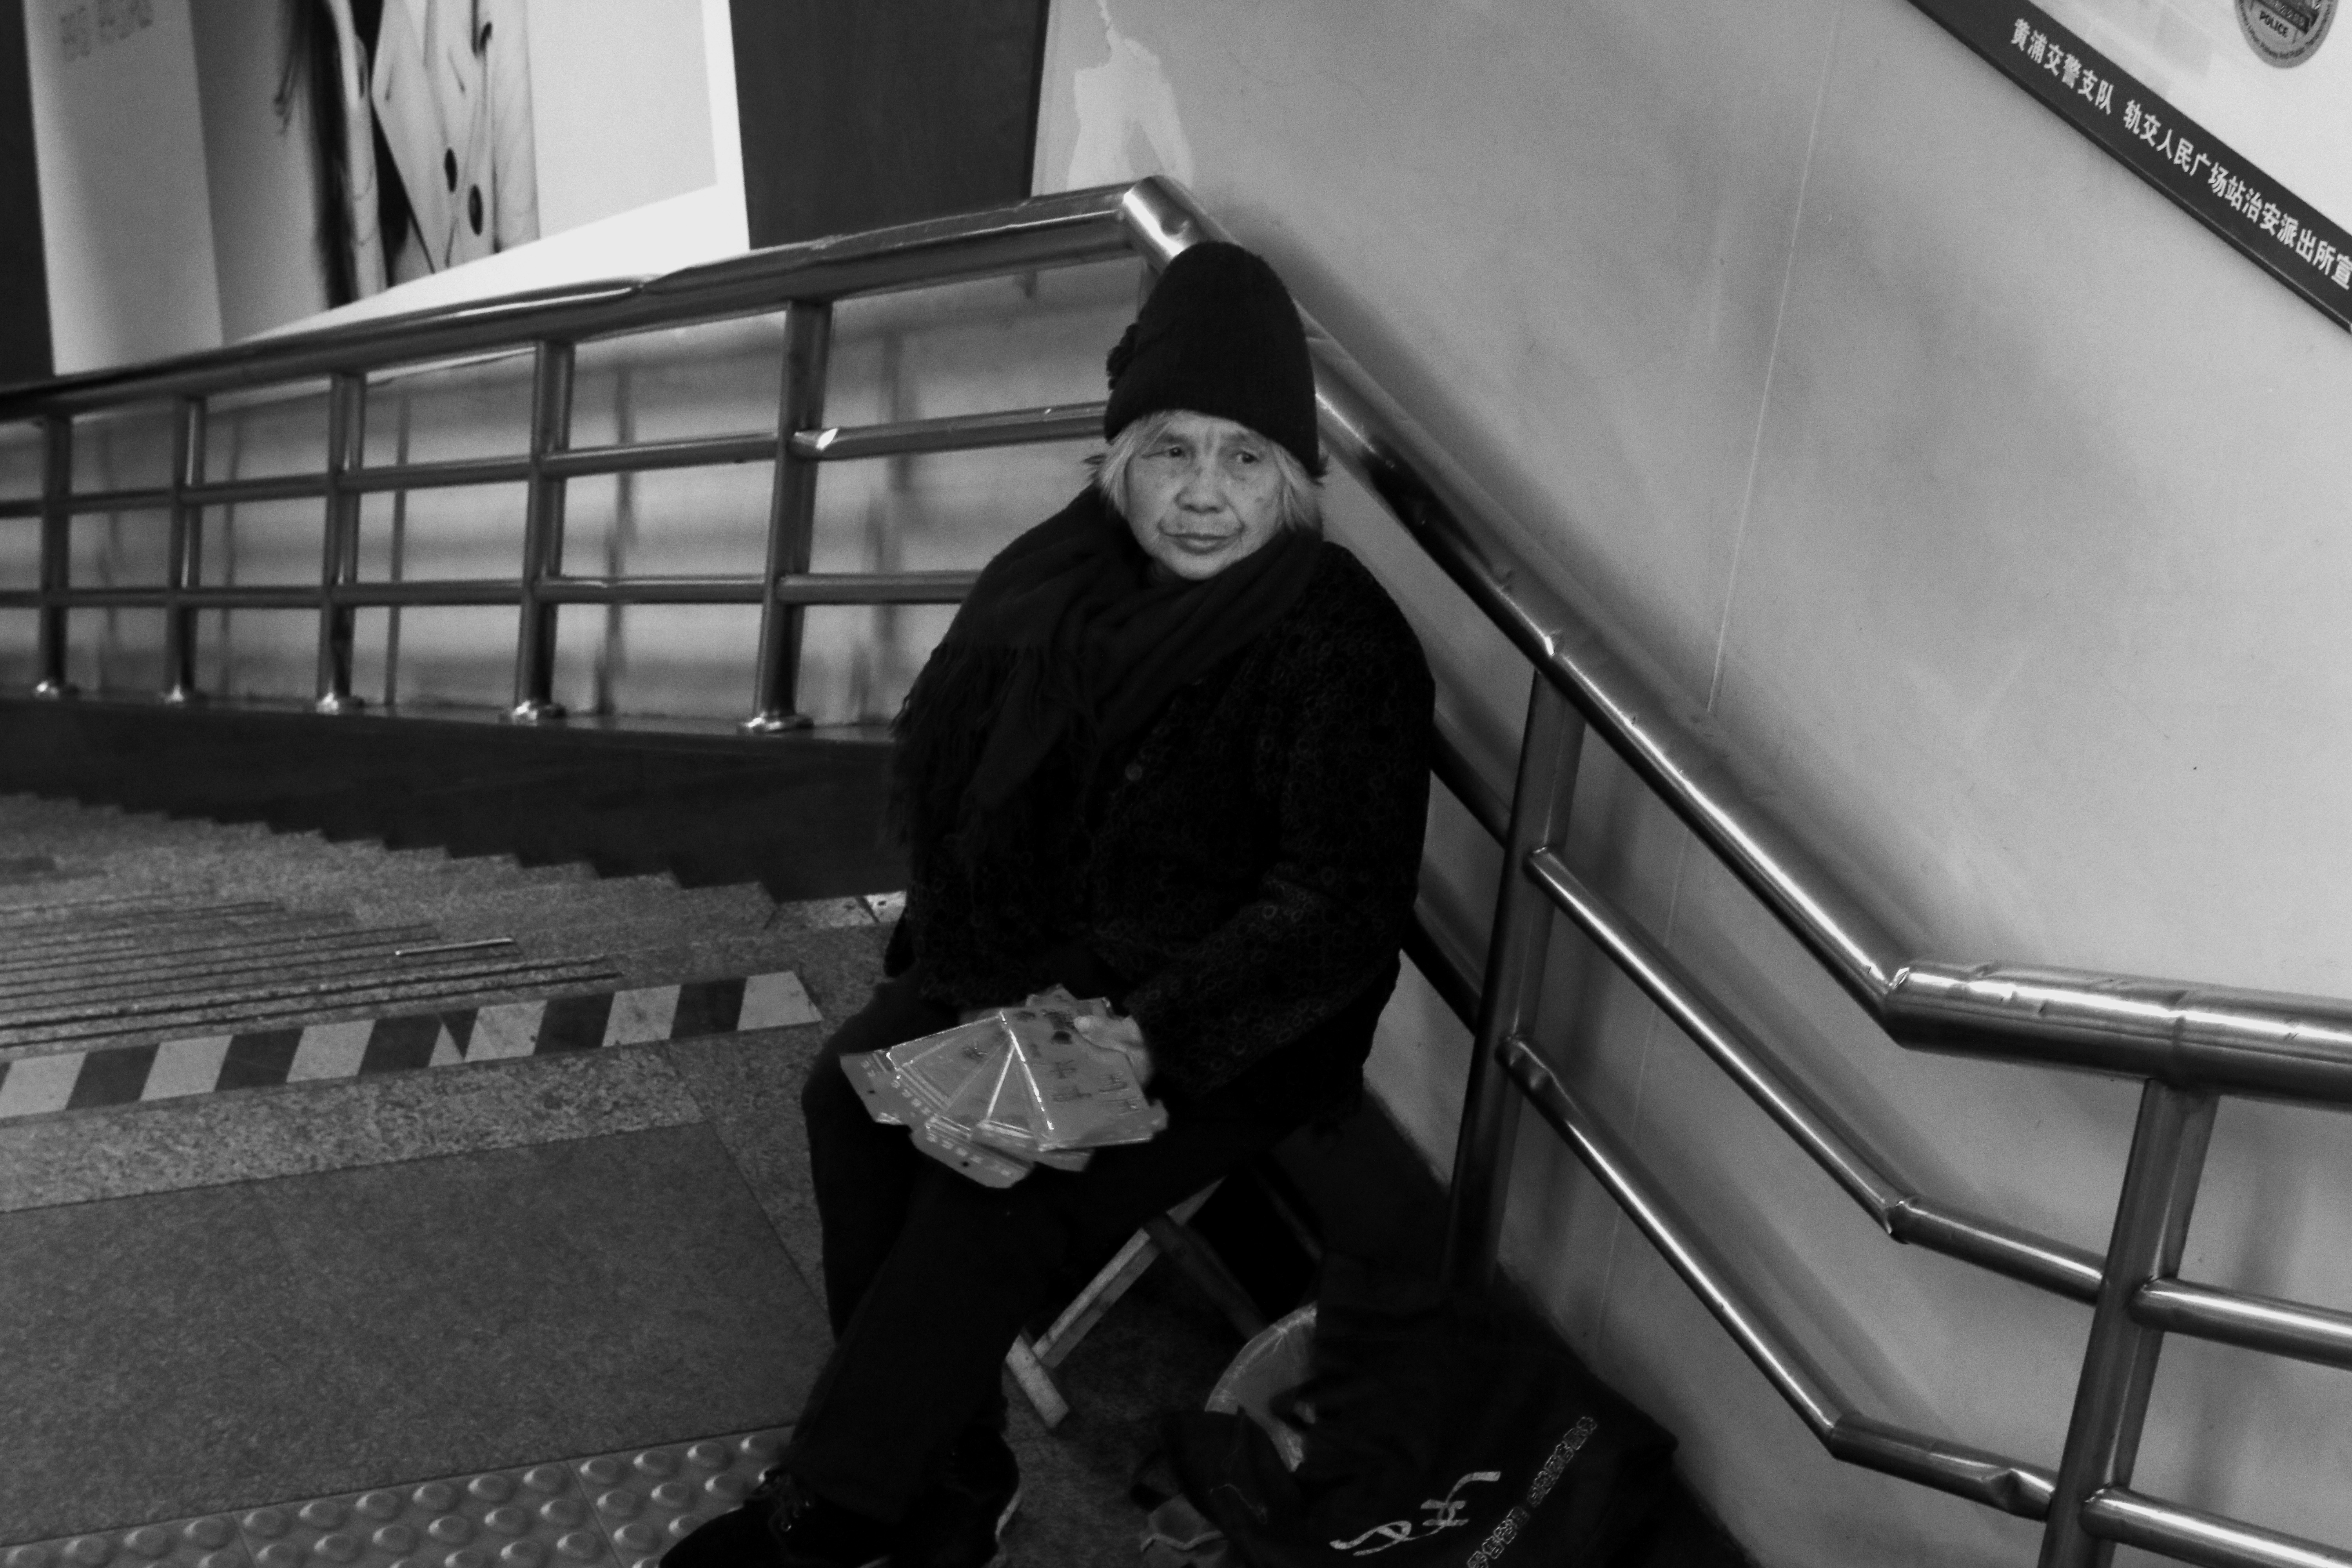
black and white, white, photography, black, monochrome, photograph, snapshot, monochrome photography, film noir, human positions